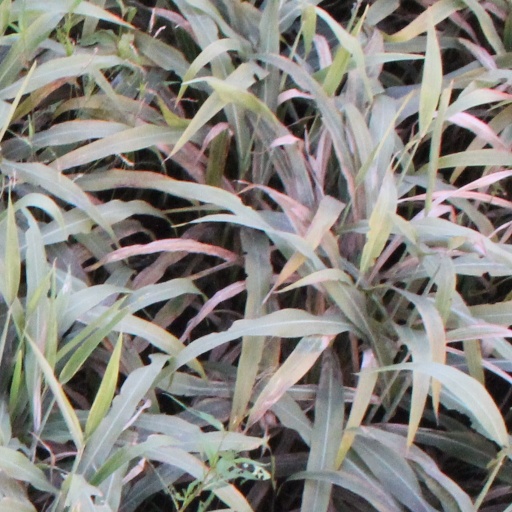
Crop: sorghum